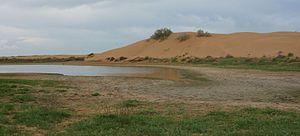
Le désert Ryn, parfois appelé le désert Ryn-Peski, est un désert situé au nord de la mer Caspienne et au sud-est du plateau de la Volga, à l'ouest du Kazakhstan et au sud de la Russie. Ayant des frontières très mal définies, certaines cartes montrent le désert presque entièrement dans la dépression Caspienne, s'étendant presque jusqu'à la côte de la mer Caspienne, tandis que d'autres le montrent au nord de la dépression. Situé à l'ouest de l'Oural, Les températures du désert peuvent être extrêmes, allant de 48 °C en été et jusqu'à -36 °C en hiver. Le désert Ryn est situé dans une zone climatique semi-aride et reçoit très peu de précipitations.